Henrich Focke

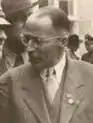

Henrich Focke (8 October 1890 – 25 February 1979) was a German aviation pioneer from Bremen and also a co-founder of the Focke-Wulf company. He is best known as the inventor of the Fw 61, the first successful, practical, and fully controllable helicopter, first flown in 1936. He has been called "father of the helicopter".